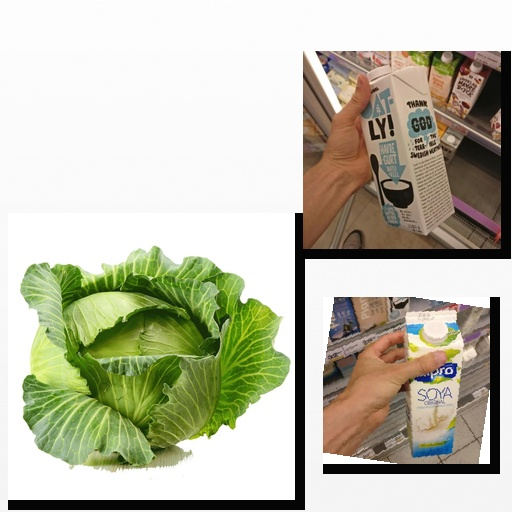
Food items: oat_yogurt, soy_milk, cabbage